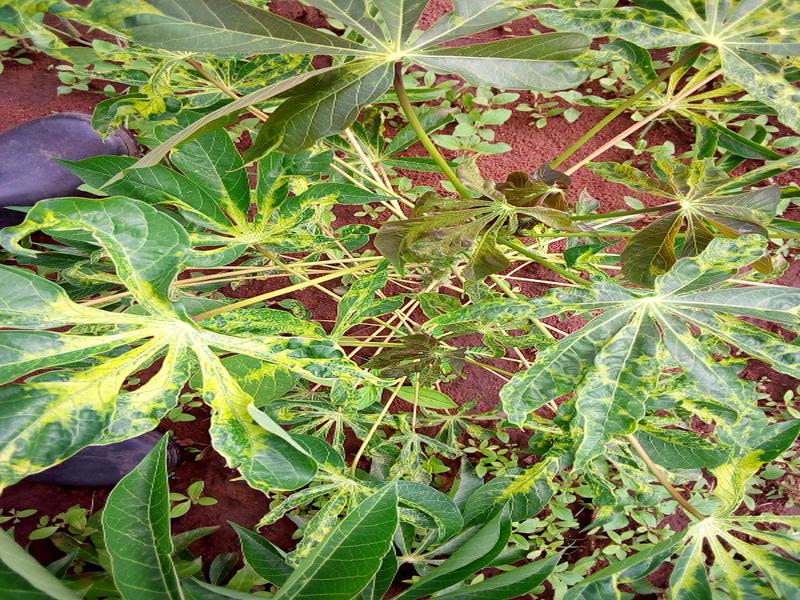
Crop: cassava
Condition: mosaic_disease